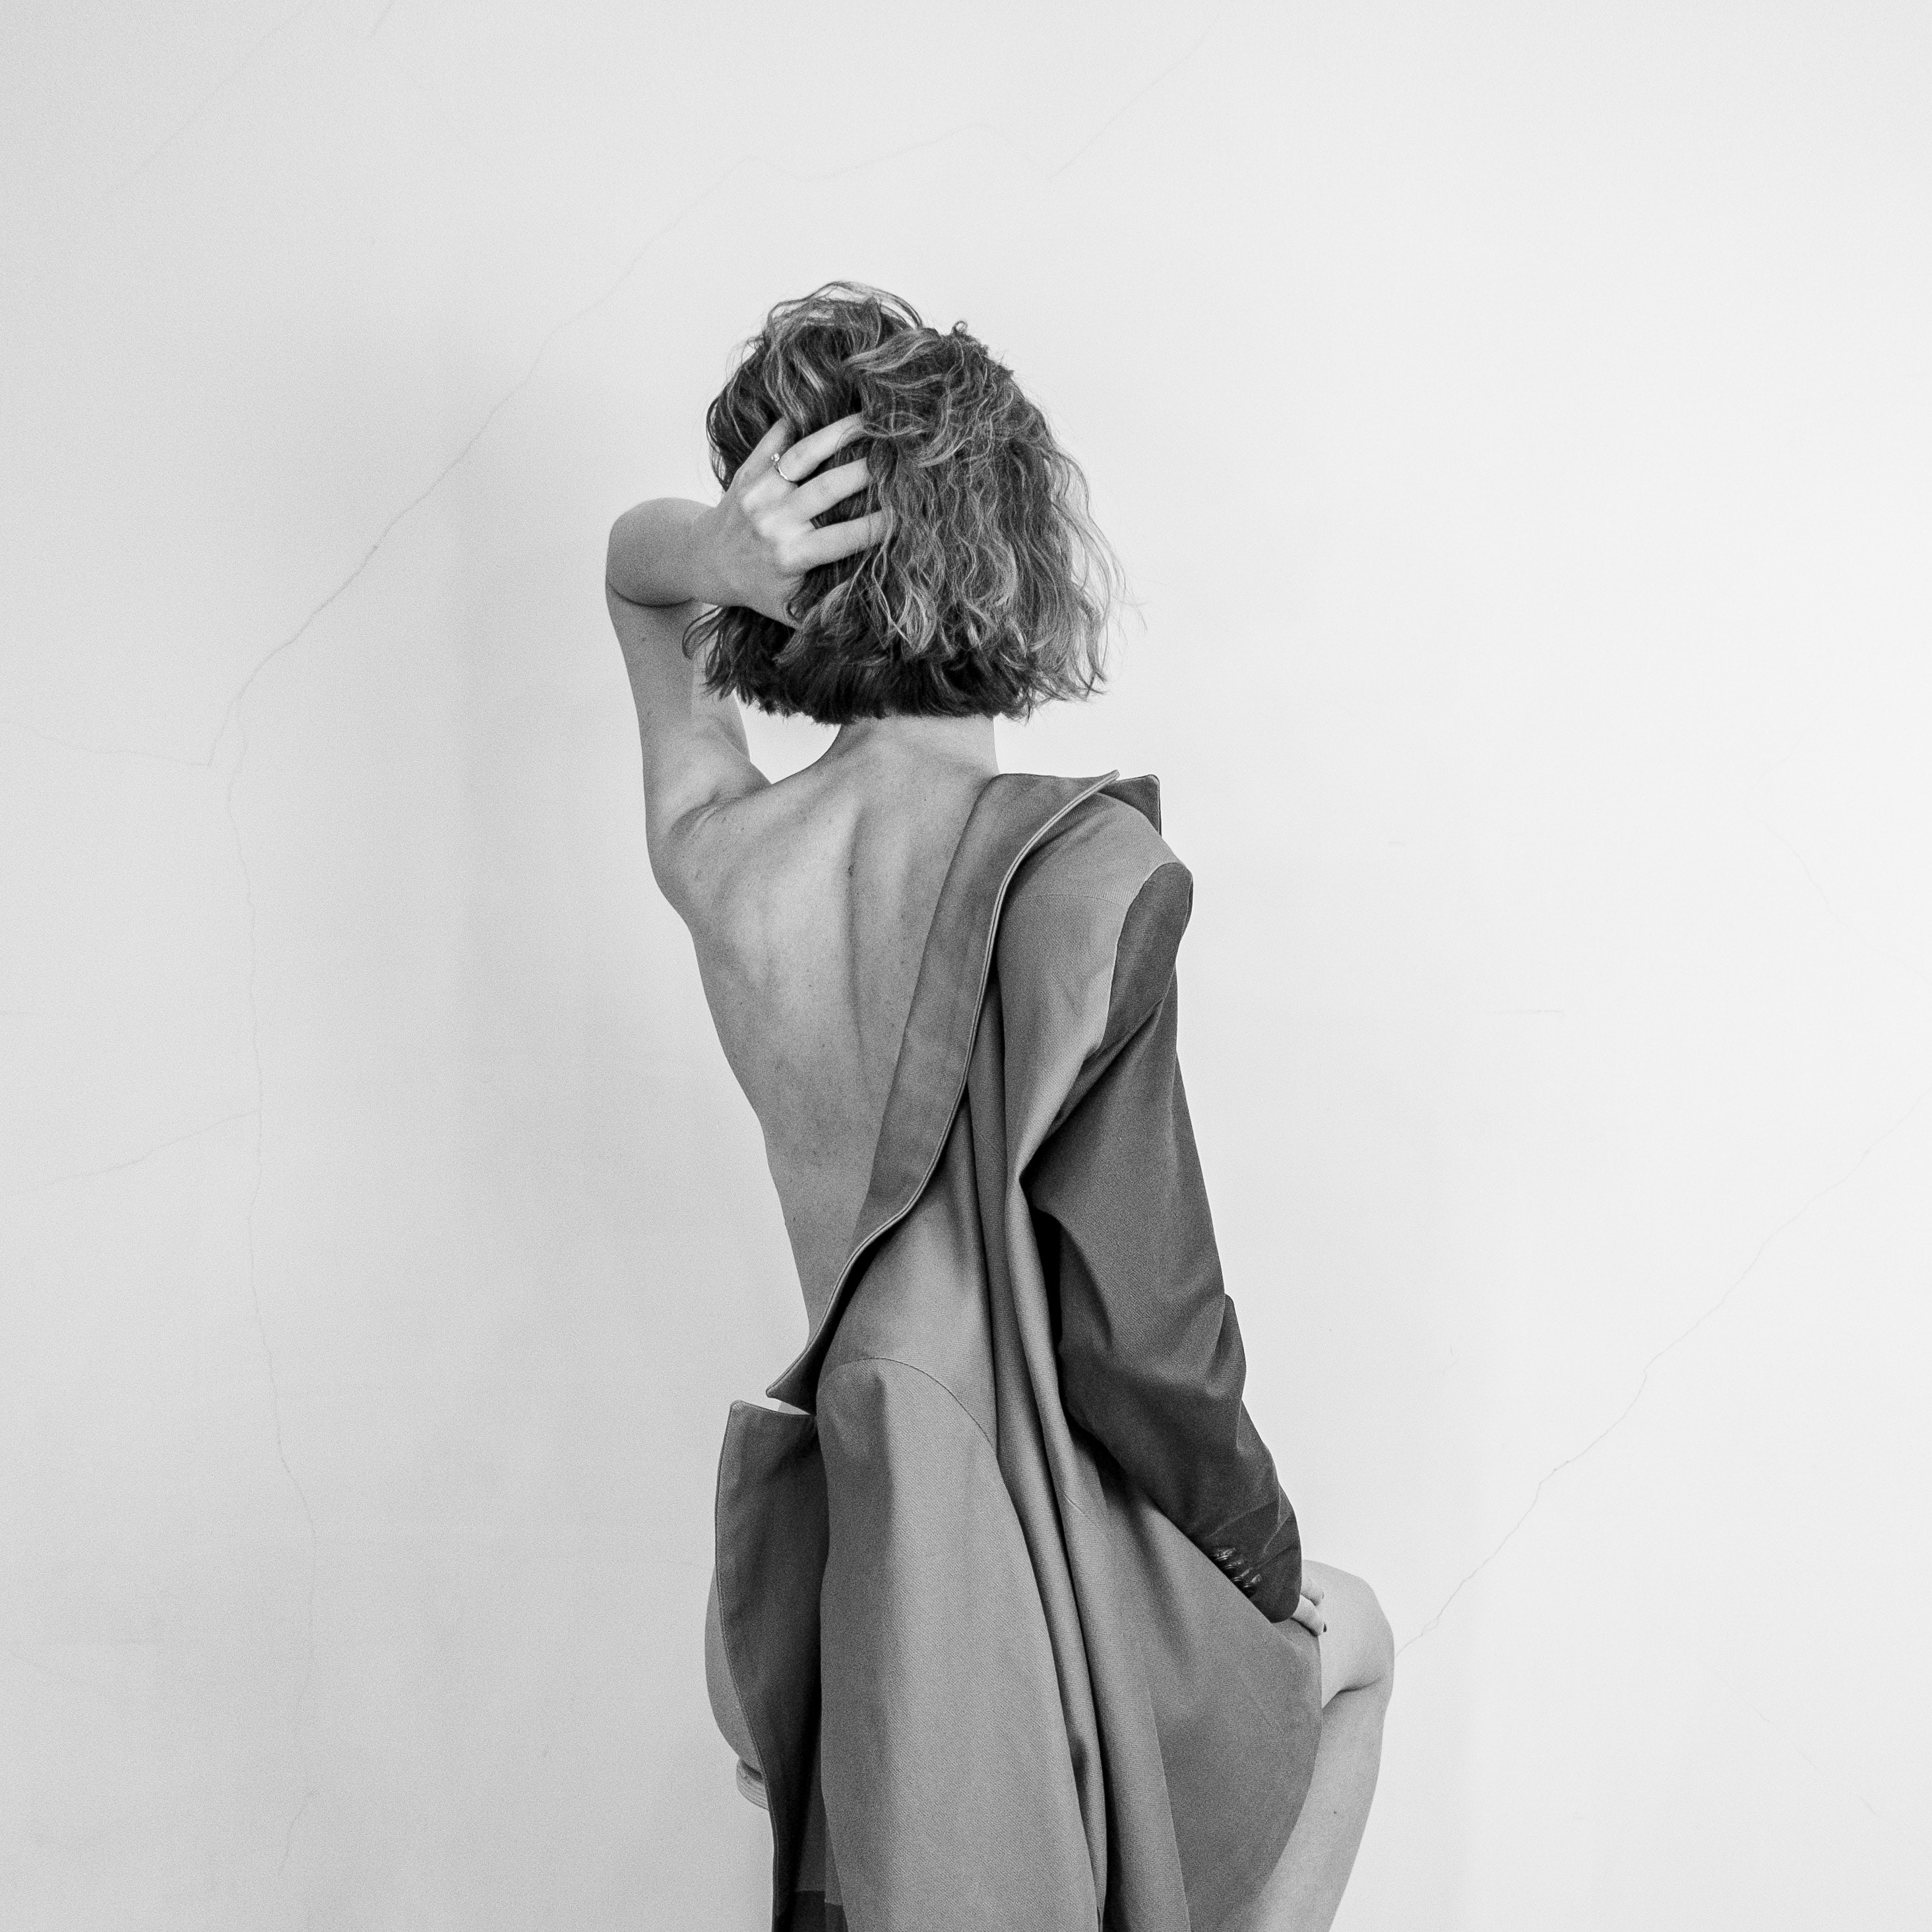
woman, hand, outerwear, beard, human body, flash photography, neck, sleeve, gesture, grey, elbow, blazer, audio equipment, fashion design, eyewear, facial hair, happy, street fashion, monochrome photography, formal wear, moustache, monochrome, waist, fashion accessory, chest, sitting, fur, portrait photography, top, fashion model, portrait, photo shoot, illustration